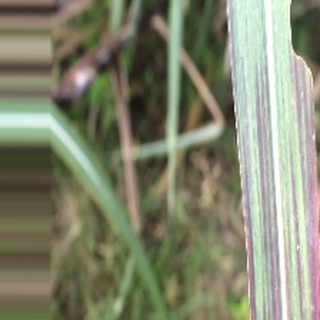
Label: sugarcane_bacterial_blight